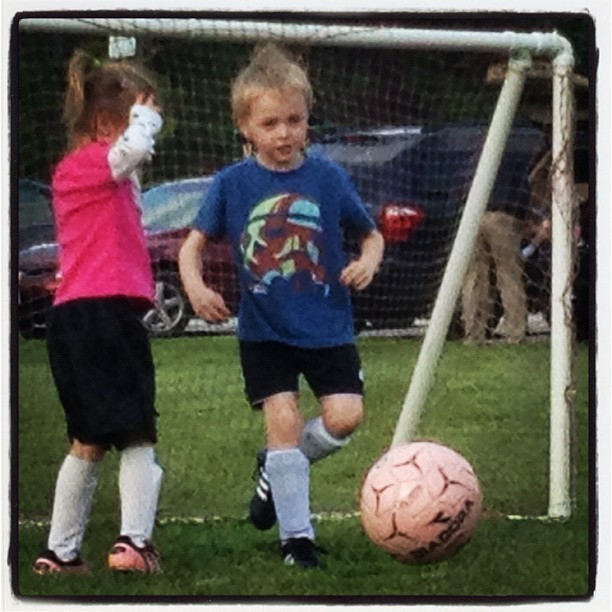
một cậu bé đang bước đi ở cạnh quả bóng ở trên sân